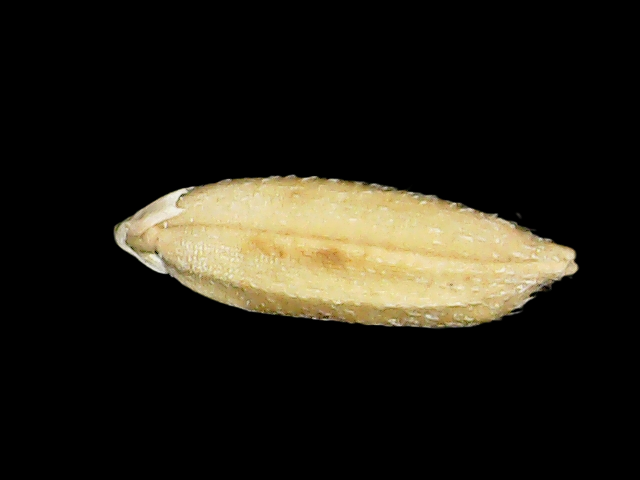
Rice variety: Bd51